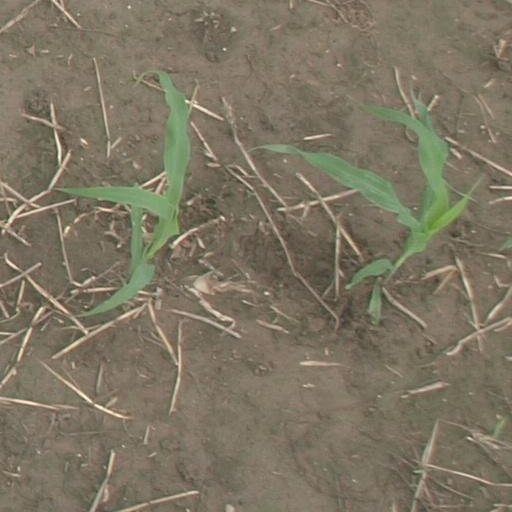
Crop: maize; corn